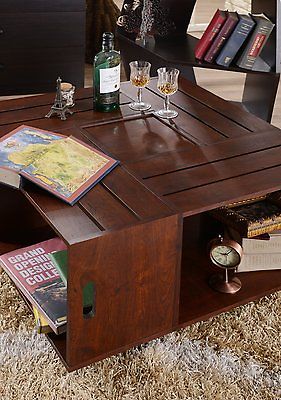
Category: table